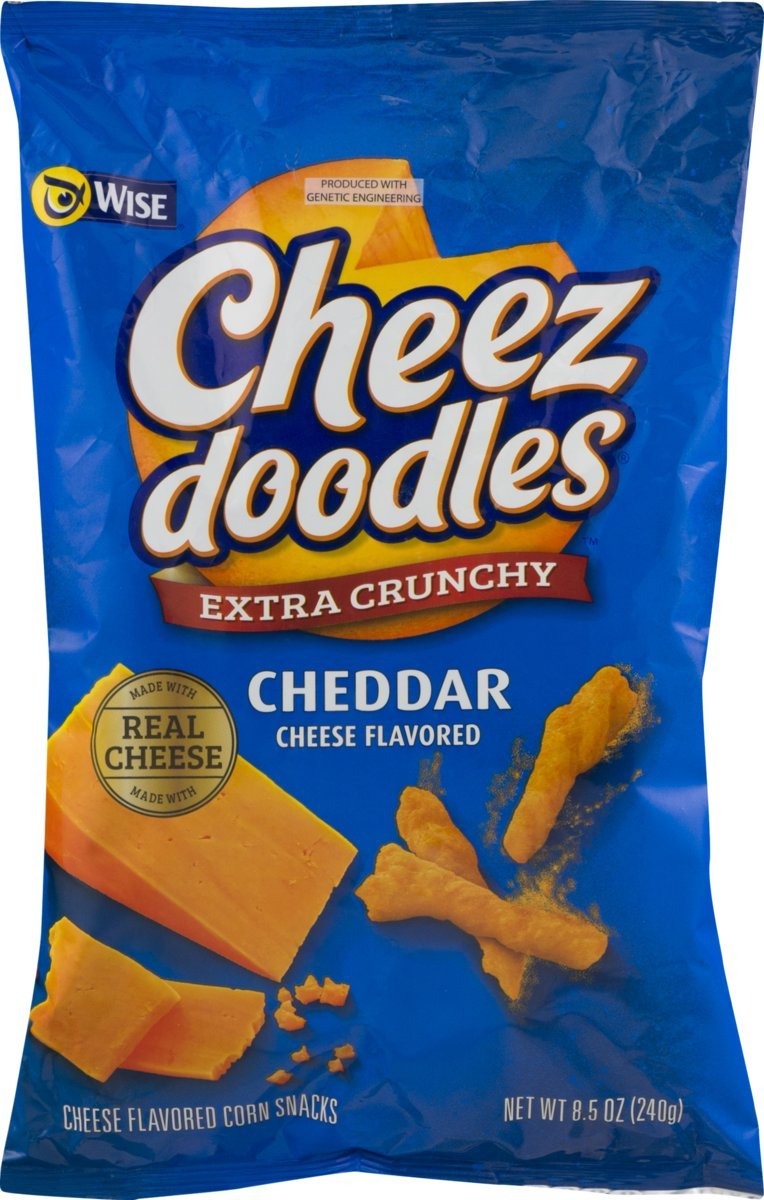
Item Name: Wise Foods Cheez Doodles Extra Crunchy Cheddar 8.5 oz. Bag (4 Bags)
Value: 34.0
Unit: Ounce

Price: 31.99